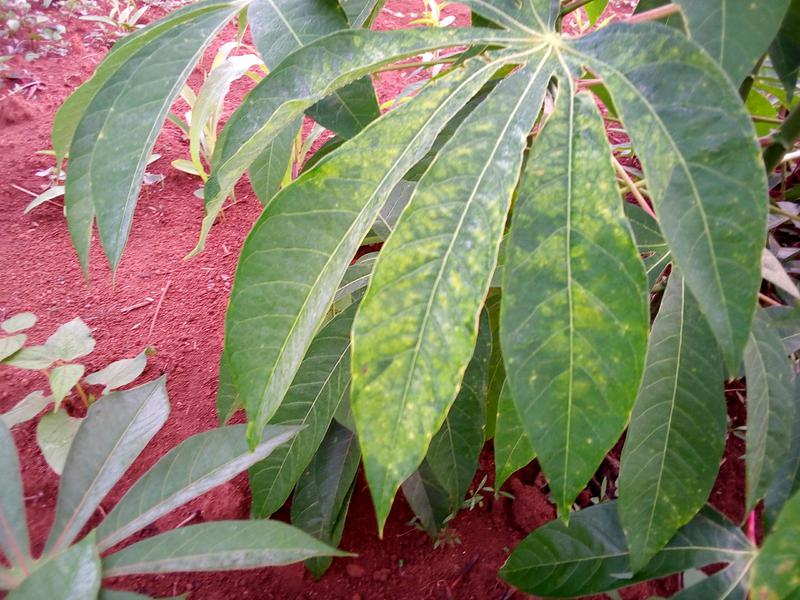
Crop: cassava
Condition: mosaic_disease